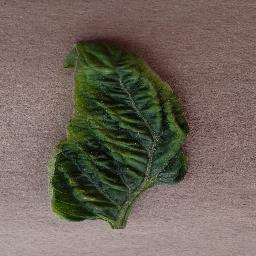
Label: Tomato___Tomato_Yellow_Leaf_Curl_Virus